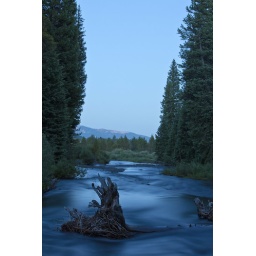
A long exposure of the river running around a fallen tree